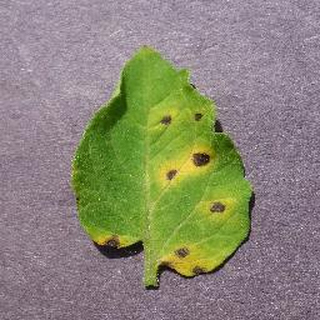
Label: tomato_septoria_leaf_spot